Israel Tal

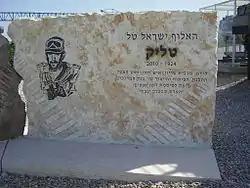
Major-General Israel Tal memorial in Latrun

Israel Tal was awarded the Eliyahu Golomb Israel Security Award in 1961 and 1973. In 1997, Tal was awarded the Israel Prize for his special contribution to the society and State of Israel.